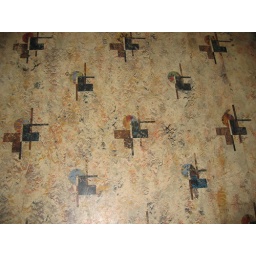
Art Deco linoleum kitchen floor in Rio Nido, CA